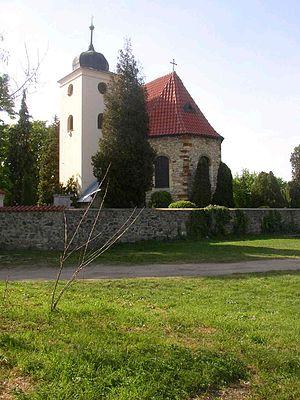
Žalov est un quartier de la ville de Roztoky en République tchèque.
Le site historique de Levý Hradec, situé à dix kilomètres au nord-ouest de Prague, fut le premier lieu d’implantation de la dynastie des Přemyslides sur le territoire de Bohême. Au tout début du IXᵉ siècle, le prince Bořivoj Iᵉʳ y fonda la première église chrétienne du pays consacrée à saint Clément selon la chronique de Cosmas de Prague, Chronica Boemorum.